Church of St Nicholas, Sapareva Banya

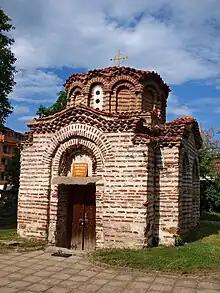
The Church of St Nicholas in Sapareva Banya

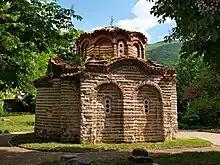
Side view from the north with the apse visible

The Church of St Nicholas ("tsarkva „Sveti Nikola“") is a small medieval Eastern Orthodox church in the southwestern Bulgarian town of Sapareva Banya, which is part of Kyustendil Province. Originally either the property of a local notable or attached to a larger church, it was constructed anytime from the 11th to the 14th century.